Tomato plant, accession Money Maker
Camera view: vertical (180 deg); turntable rotation: 0 degrees
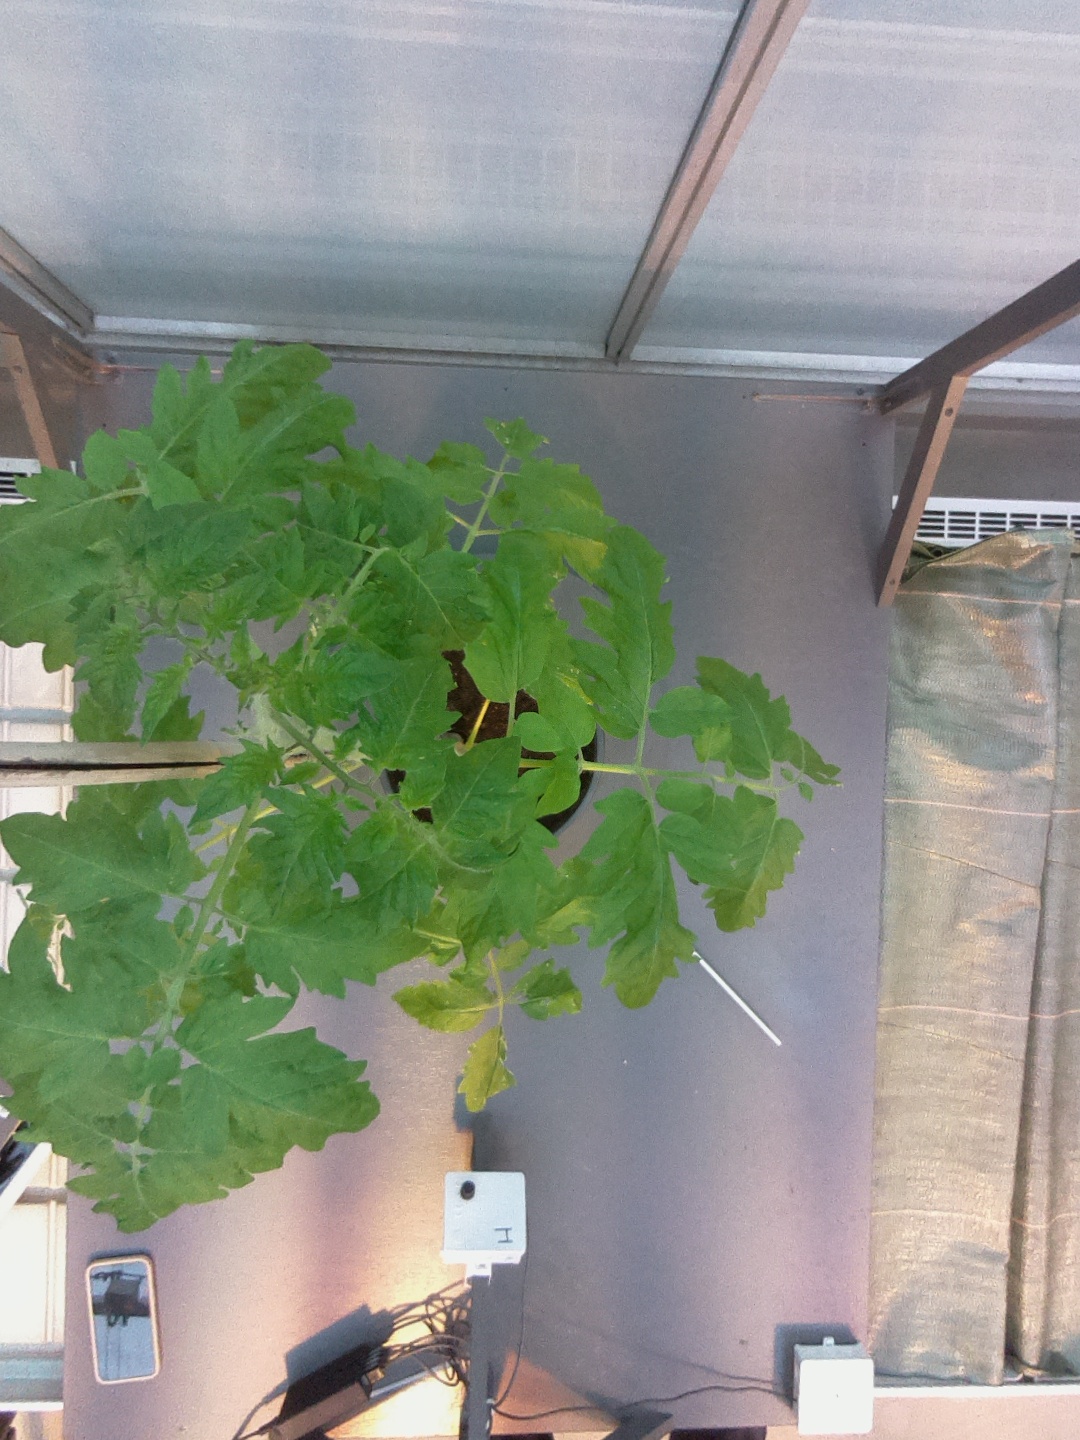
BBCH growth stage 16: 12 of true leaves visible